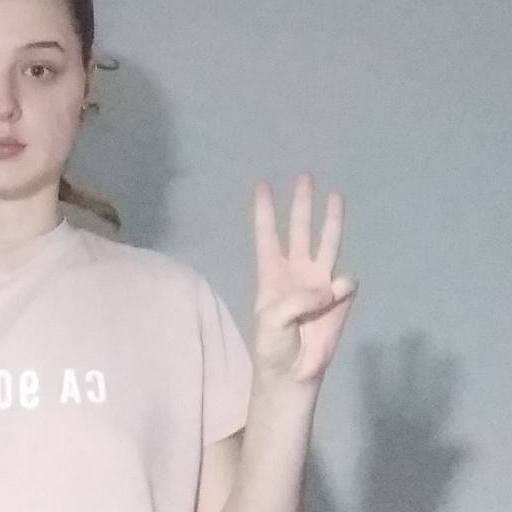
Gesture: three